February 26 incident

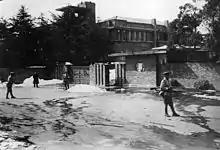
Rebels outside the Prime Minister's Residence during the February 26 Incident.

The attack on Okada consisted of 280 men from the 1st Infantry Regiment led by 1st Lieutenant Yasuhide Kurihara.